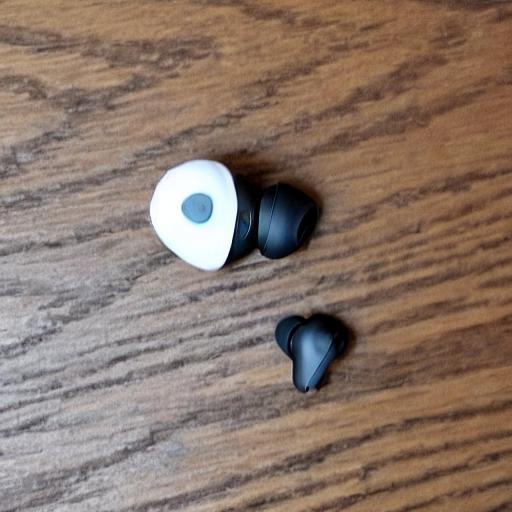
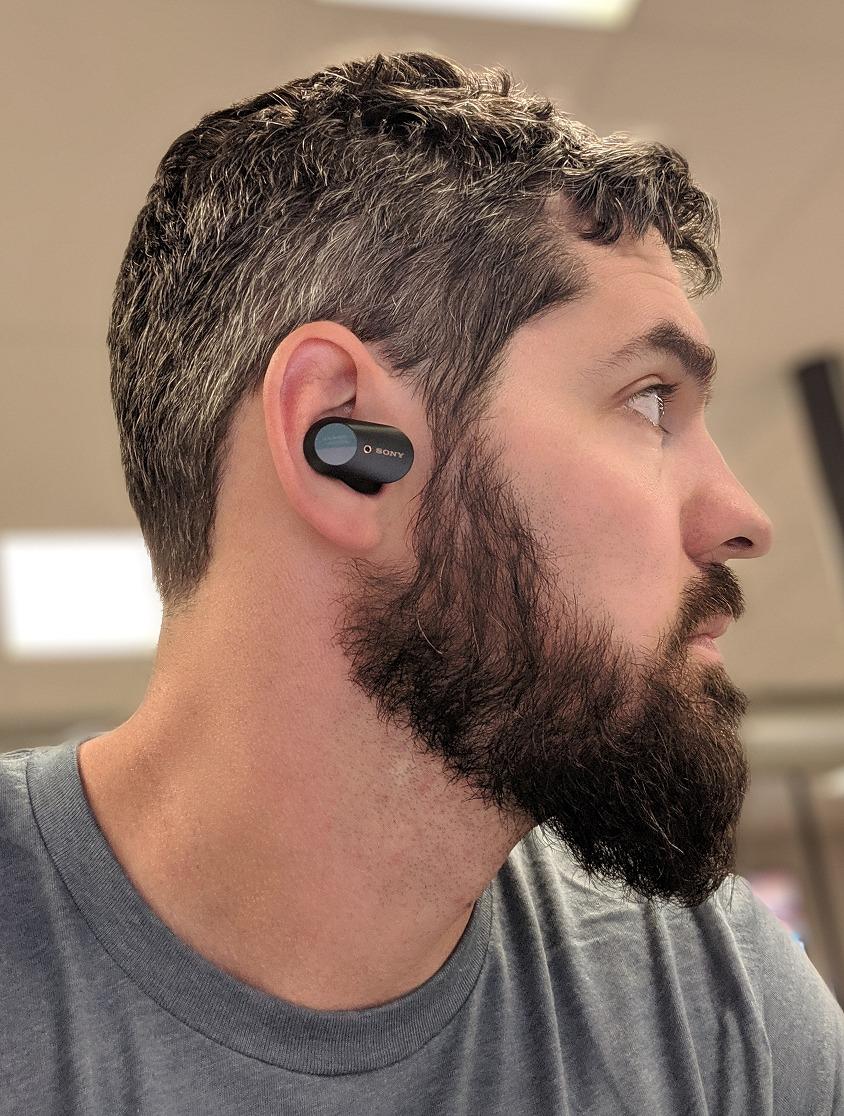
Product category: earbuds
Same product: no